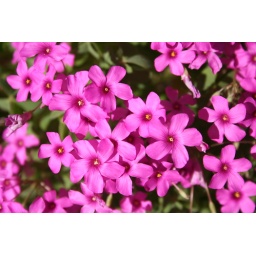
This plant grows wild around my house - lots of it.